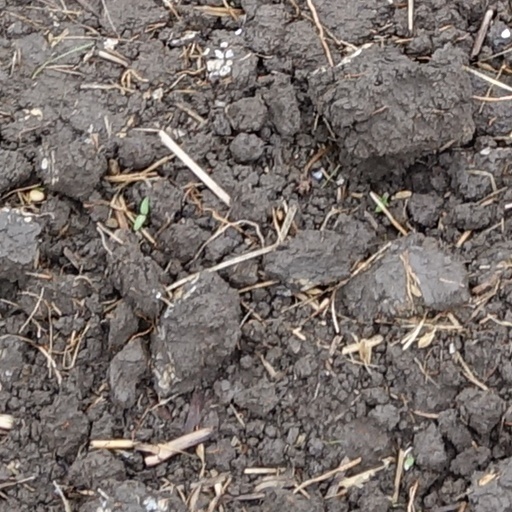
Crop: wheat